Maria Aurora, Aurora

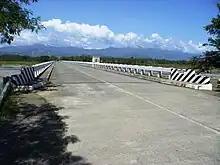
The Bazal Bridge, linking Bazal and Malasin to town proper

Maria Aurora can be accessed by road through two routes: the Canili–Pantabangan Road, which passes Nueva Ecija's northern towns and through Alfonso Castañeda, Nueva Vizcaya; and the Nueva Ecija–Aurora Road, built on the 1940s that traverses the Sierra Madre Mountains and passes through the towns of Baler and San Luis.